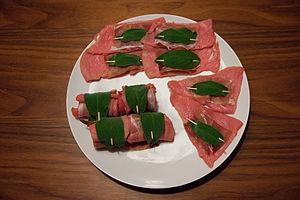
Saltimbocca de veau, crues